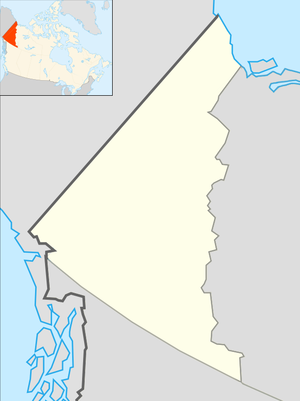
Old Crow (Yukon)
Old Crows beliggenhed i Yukon
Old Crow er en bebyggelse ved floden Porcupine River, i den nordlige del af Yukon i Canada. Det er territoriets nordligste samfund og kan kun nås med fly. Befolkningen var i 2011 på 245 indbyggere, af hvilke de fleste var Gwich'in-indianere.